Dodo zu Innhausen und Knyphausen

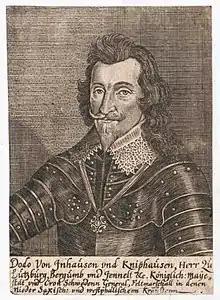
Dodo von Knyphausen

Dodo Freiherr zu Innhausen und Knyphausen (sometimes Knijphausen or Kniphausen; 2 July 1583 – 11 January 1636) was a German professional soldier who saw extensive service in the Thirty Years' War (1618–1648), rising to the rank of Field Marshal in Swedish service in 1633.